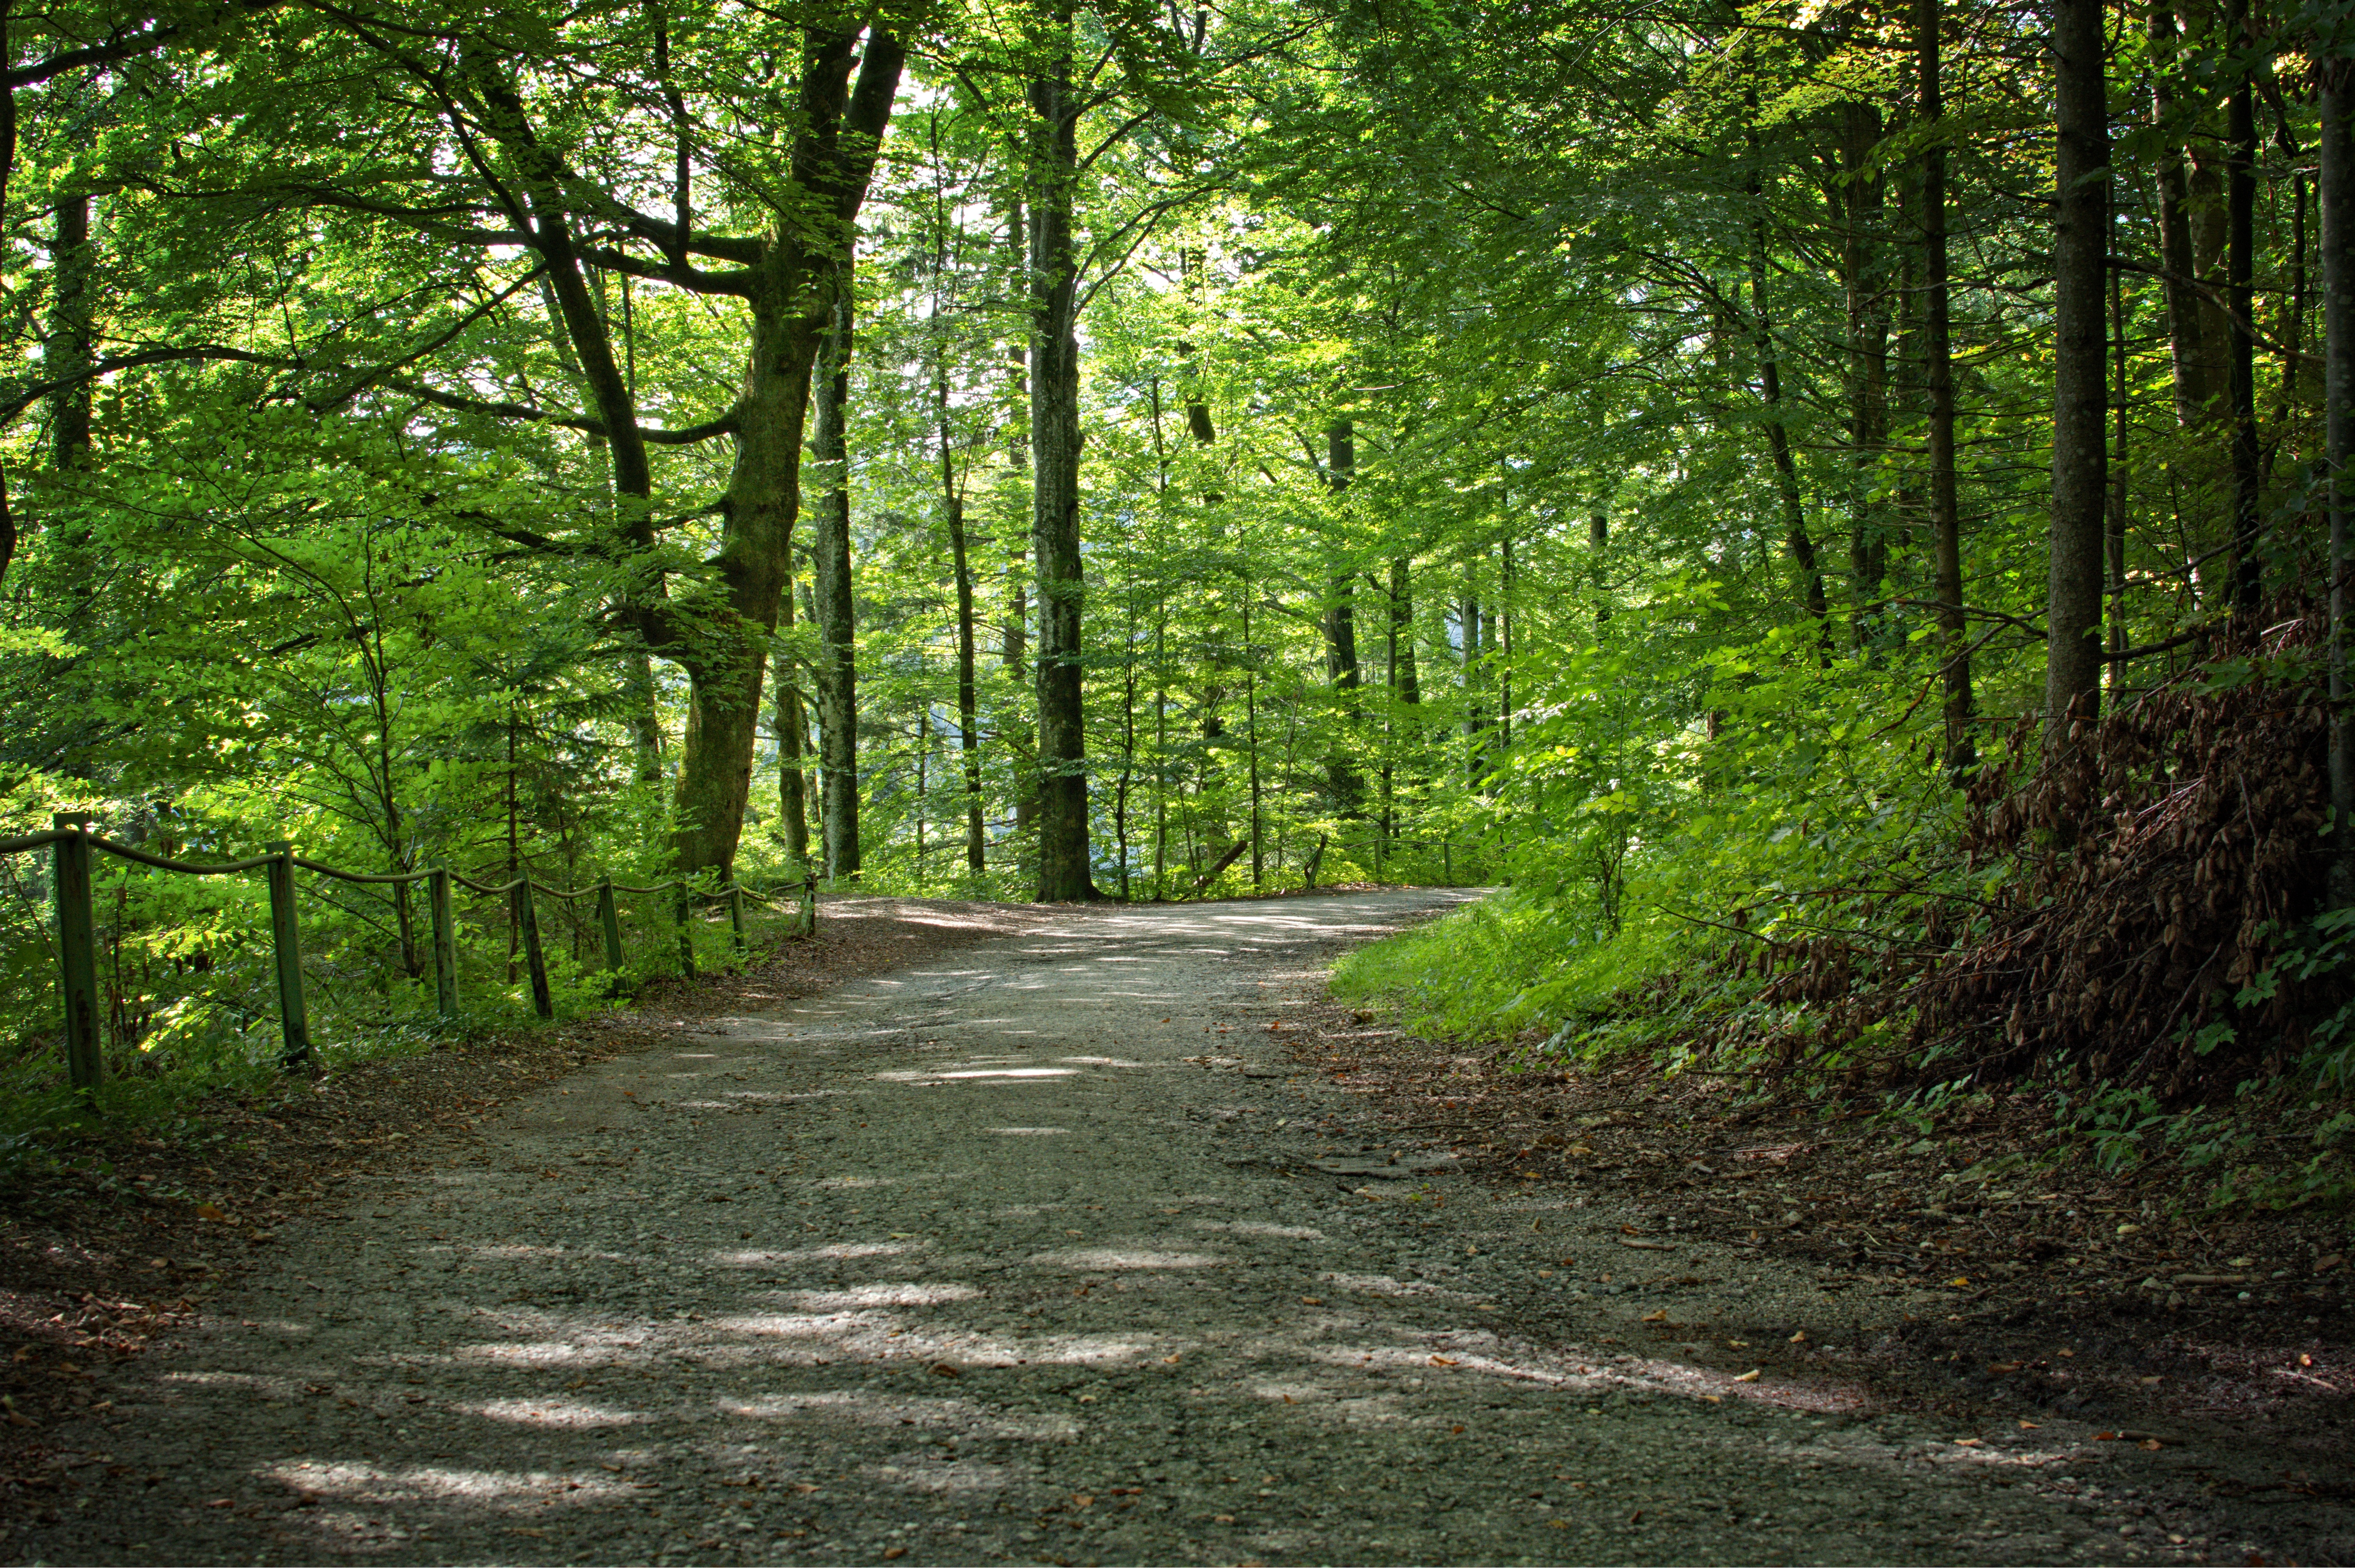
tree, nature, forest, grass, plant, hiking, trail, meadow, sunlight, leaf, summer, green, autumn, park, shadow, leisure, season, trees, deciduous, grove, woodland, habitat, away, ecosystem, recovery, forest path, old growth forest, natural environment, atmospheric phenomenon, woody plant, temperate broadleaf and mixed forest, temperate coniferous forest